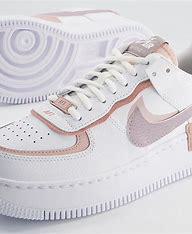
Brand: Nike
Model: Air Force 1 Shadow